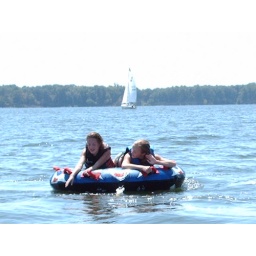
i think cat is being a dog and scratchin behind the ear or listenin 4 the chainsaw murderer under water!